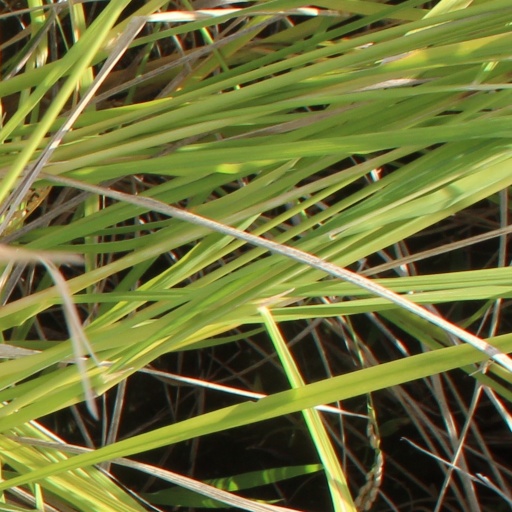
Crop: rice